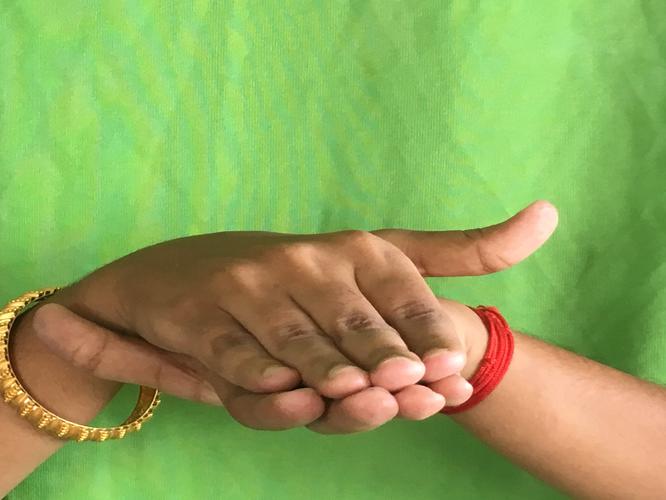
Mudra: Matsya
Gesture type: double_hand